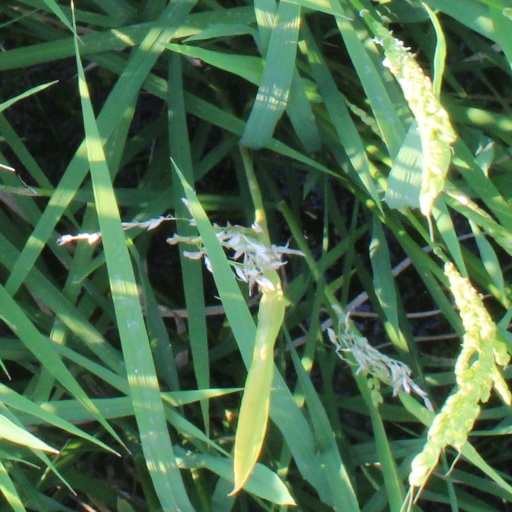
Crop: rice